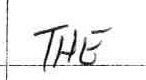
Label: the